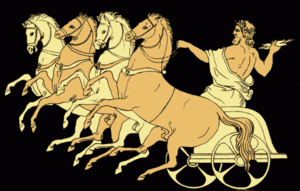
Zeus / Etymologi
Zeus stridsvogn. Illustration fra Alfred Churchs Stories from the Greek Tragedians fra 1879.
Zeus er gudernes konge i den græske mytologi, og gud over himmel og torden. Han bor på Olympen, Grækenlands højeste bjerg. Den oldgræske gud Zeus minder på mange områder om de indoeuropæiske guder Indra, Jupiter, Perkūnas, Perun, Thor og Odin. Hans romerske modstykke er guden Jupiter.